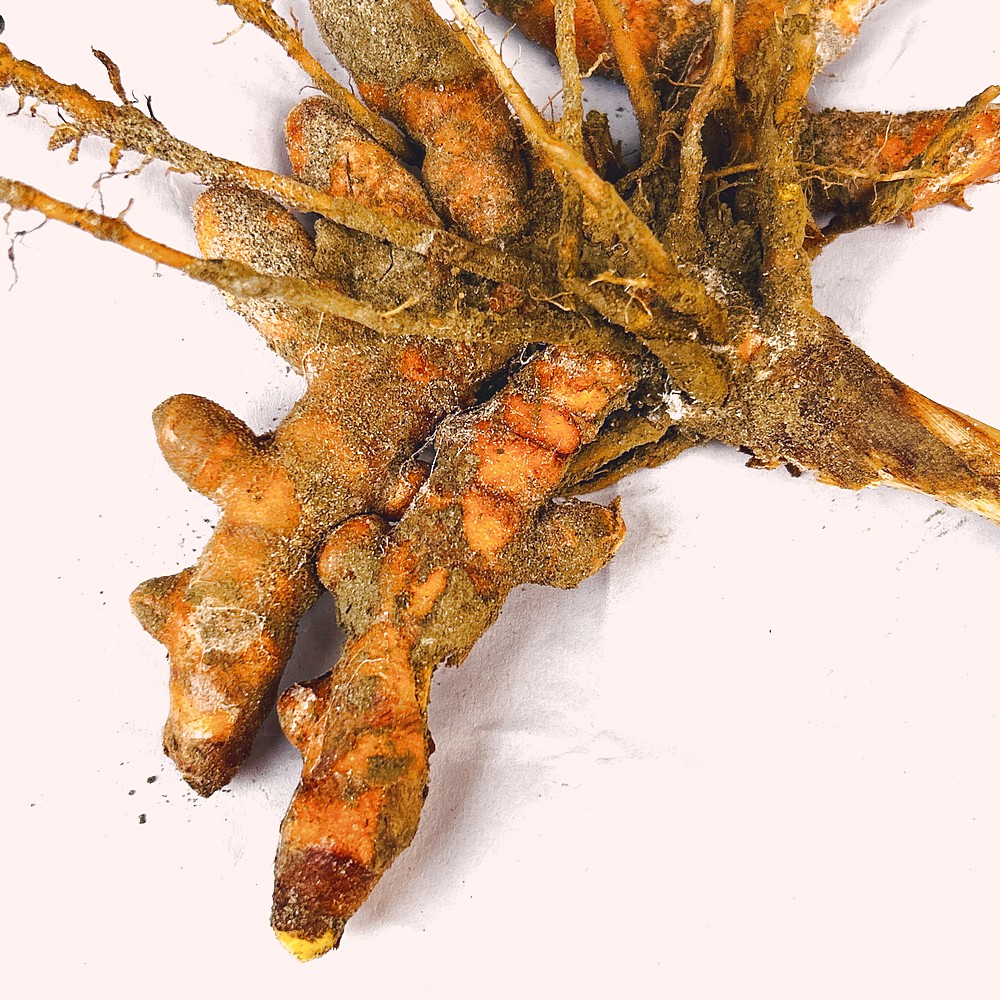
Label: Rhizome Healthy Root